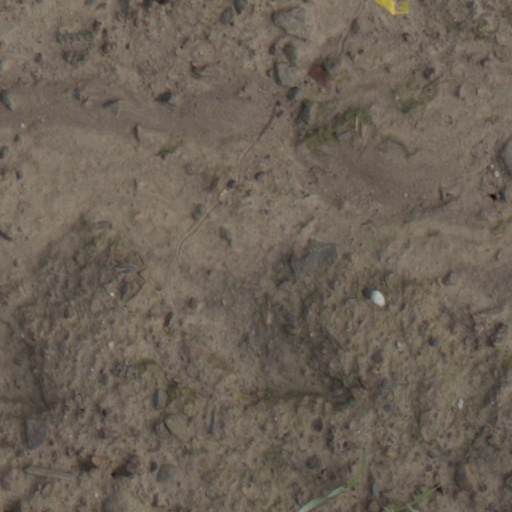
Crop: wheat